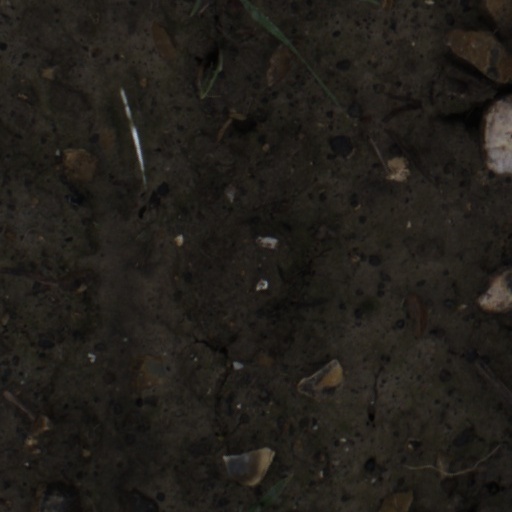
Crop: wheat